International parrot trade

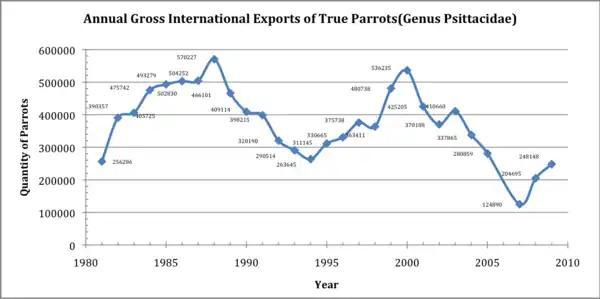
Gross exports of true parrots

However, the statistics greatly underestimate the quantity of birds channeled into the pet trade. Mortalities that occur prior to export are excluded. An estimated 60% of the birds taken from the wild for trade may perish before reaching the market and many die in transport.